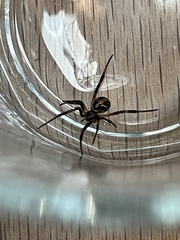
Species: Lactrodectus_hesperus